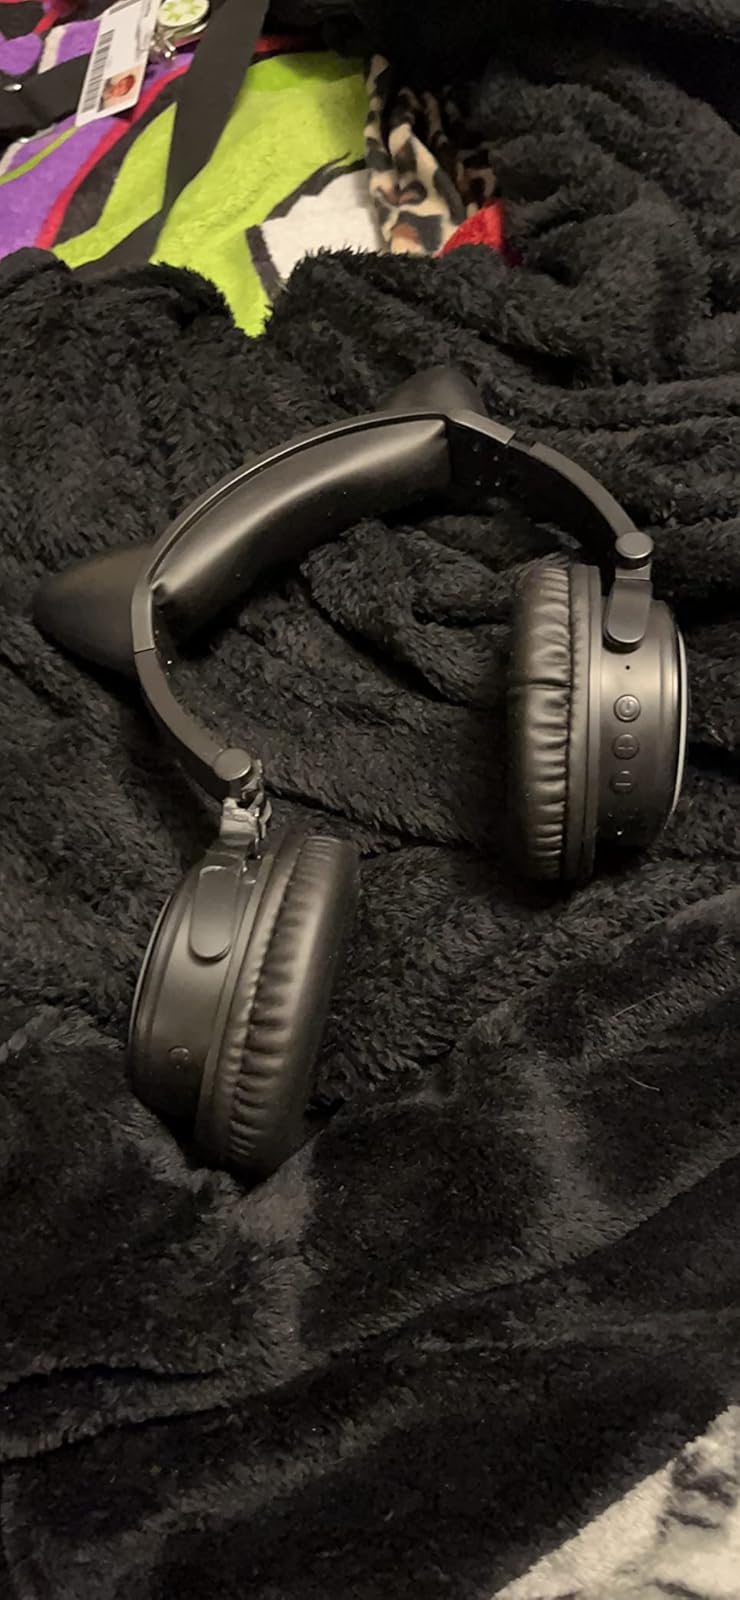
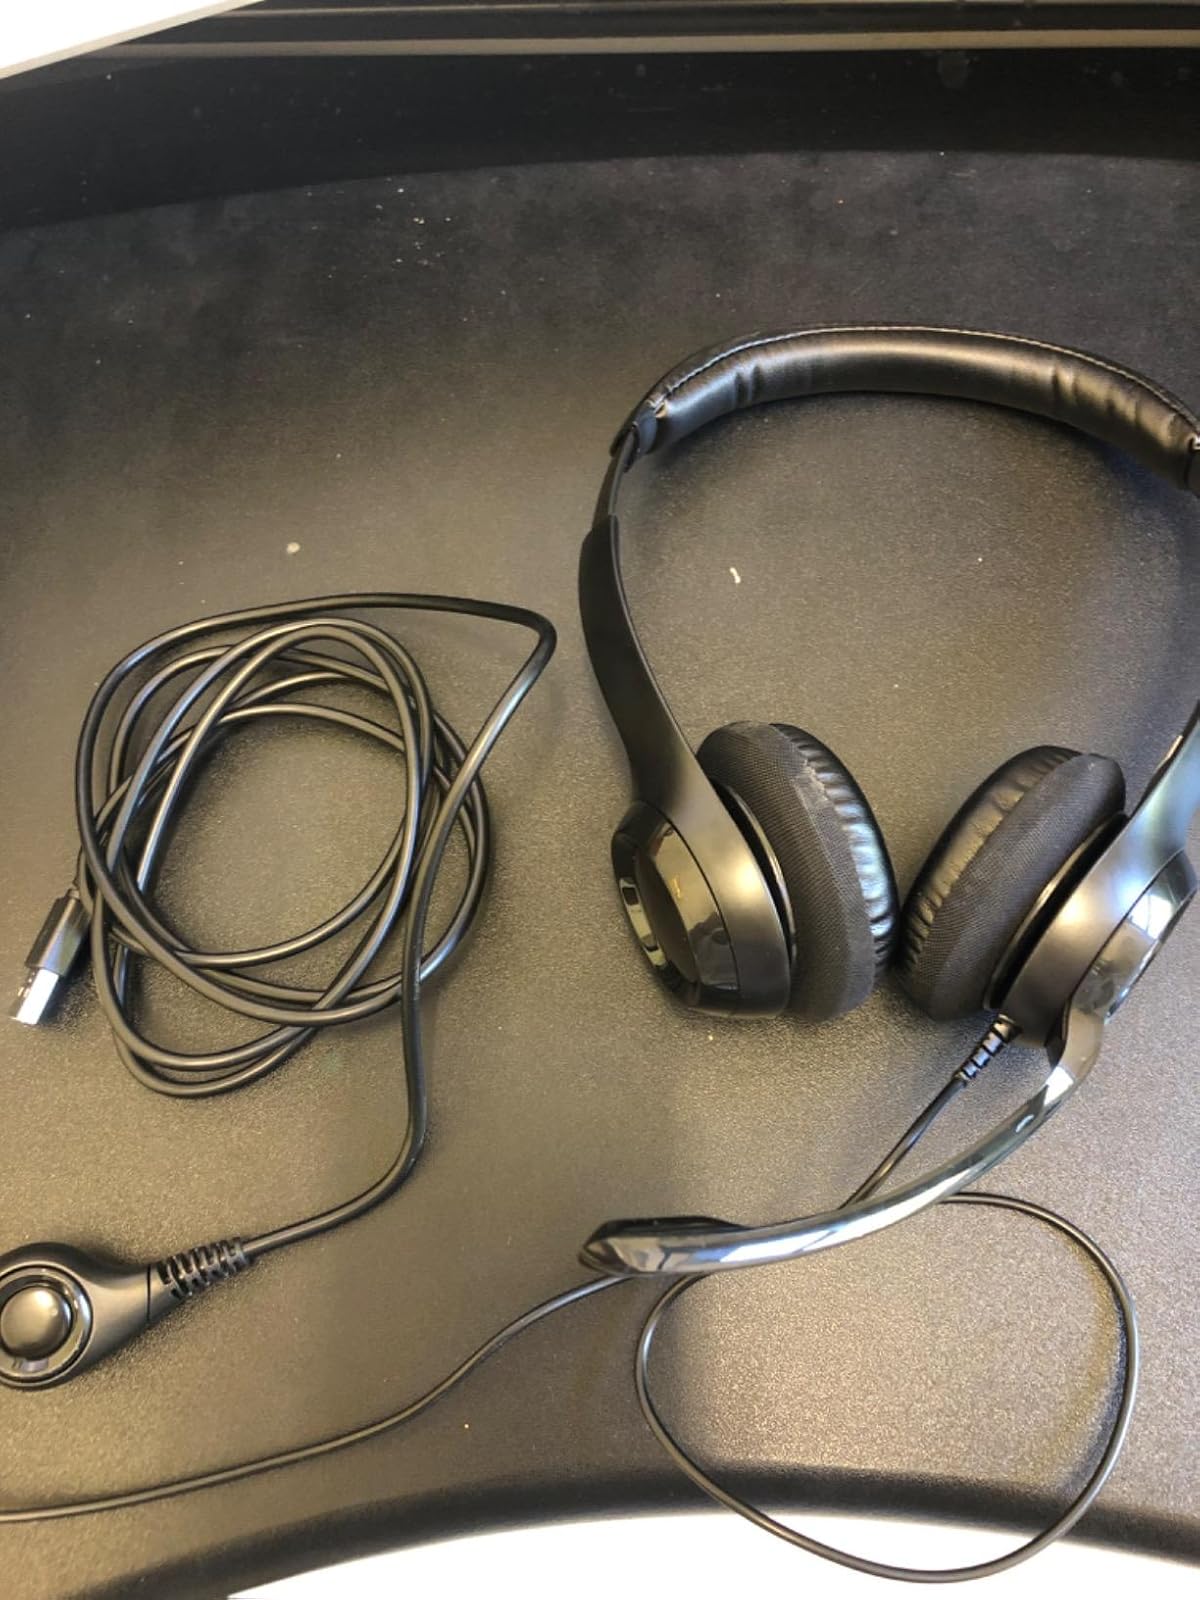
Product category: headphones
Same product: no